Parkhurst (Harwood, Maryland)

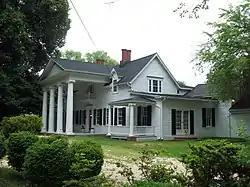
Parkhurst, May 2010

Parkhurst is a historic home at Harwood, Anne Arundel County, Maryland. It is a large two-story frame house with a complex floor plan, reflecting the evolution of the dwelling. The original Gothic Revival vernacular, center-passage, double-pile plan house was constructed about 1848-1850 by Richard S. Mercer. Alterations and additions were made in the early 20th century, giving the house a Neoclassical appearance. Also on the property are a timber framed mid-19th century smokehouse and an early-20th century frame tobacco barn.